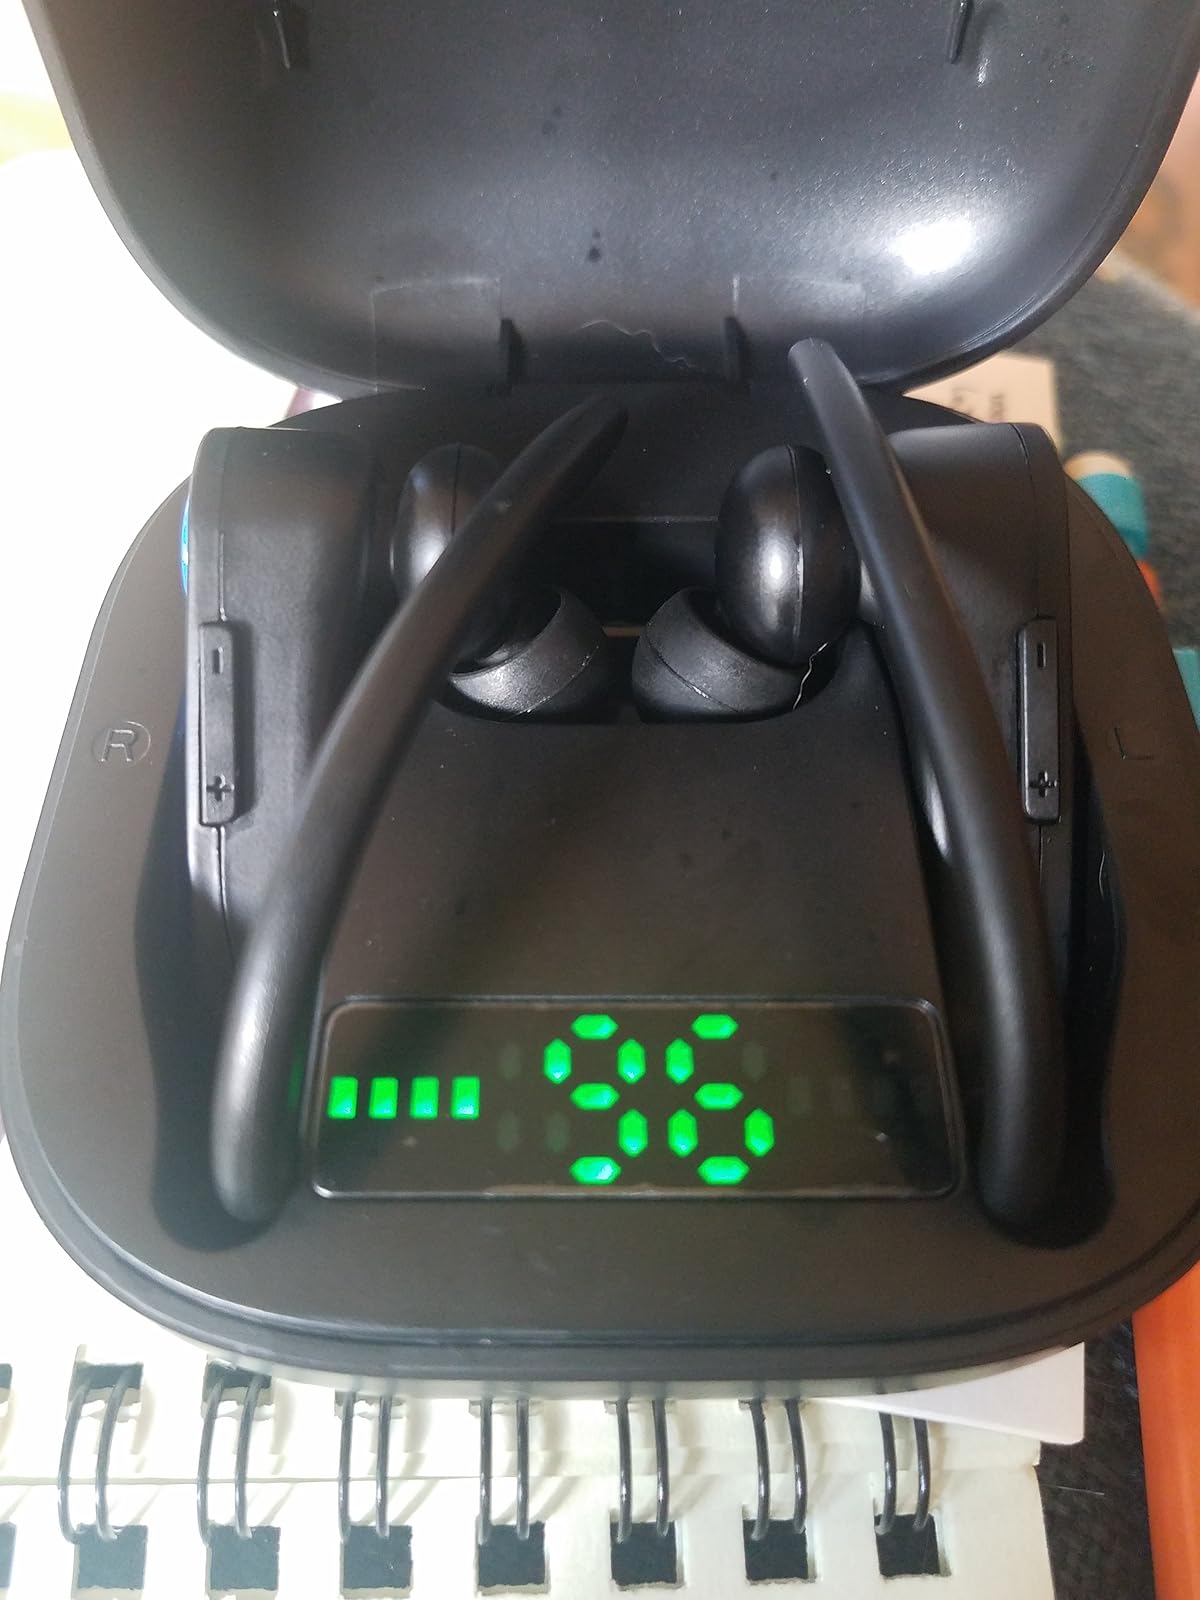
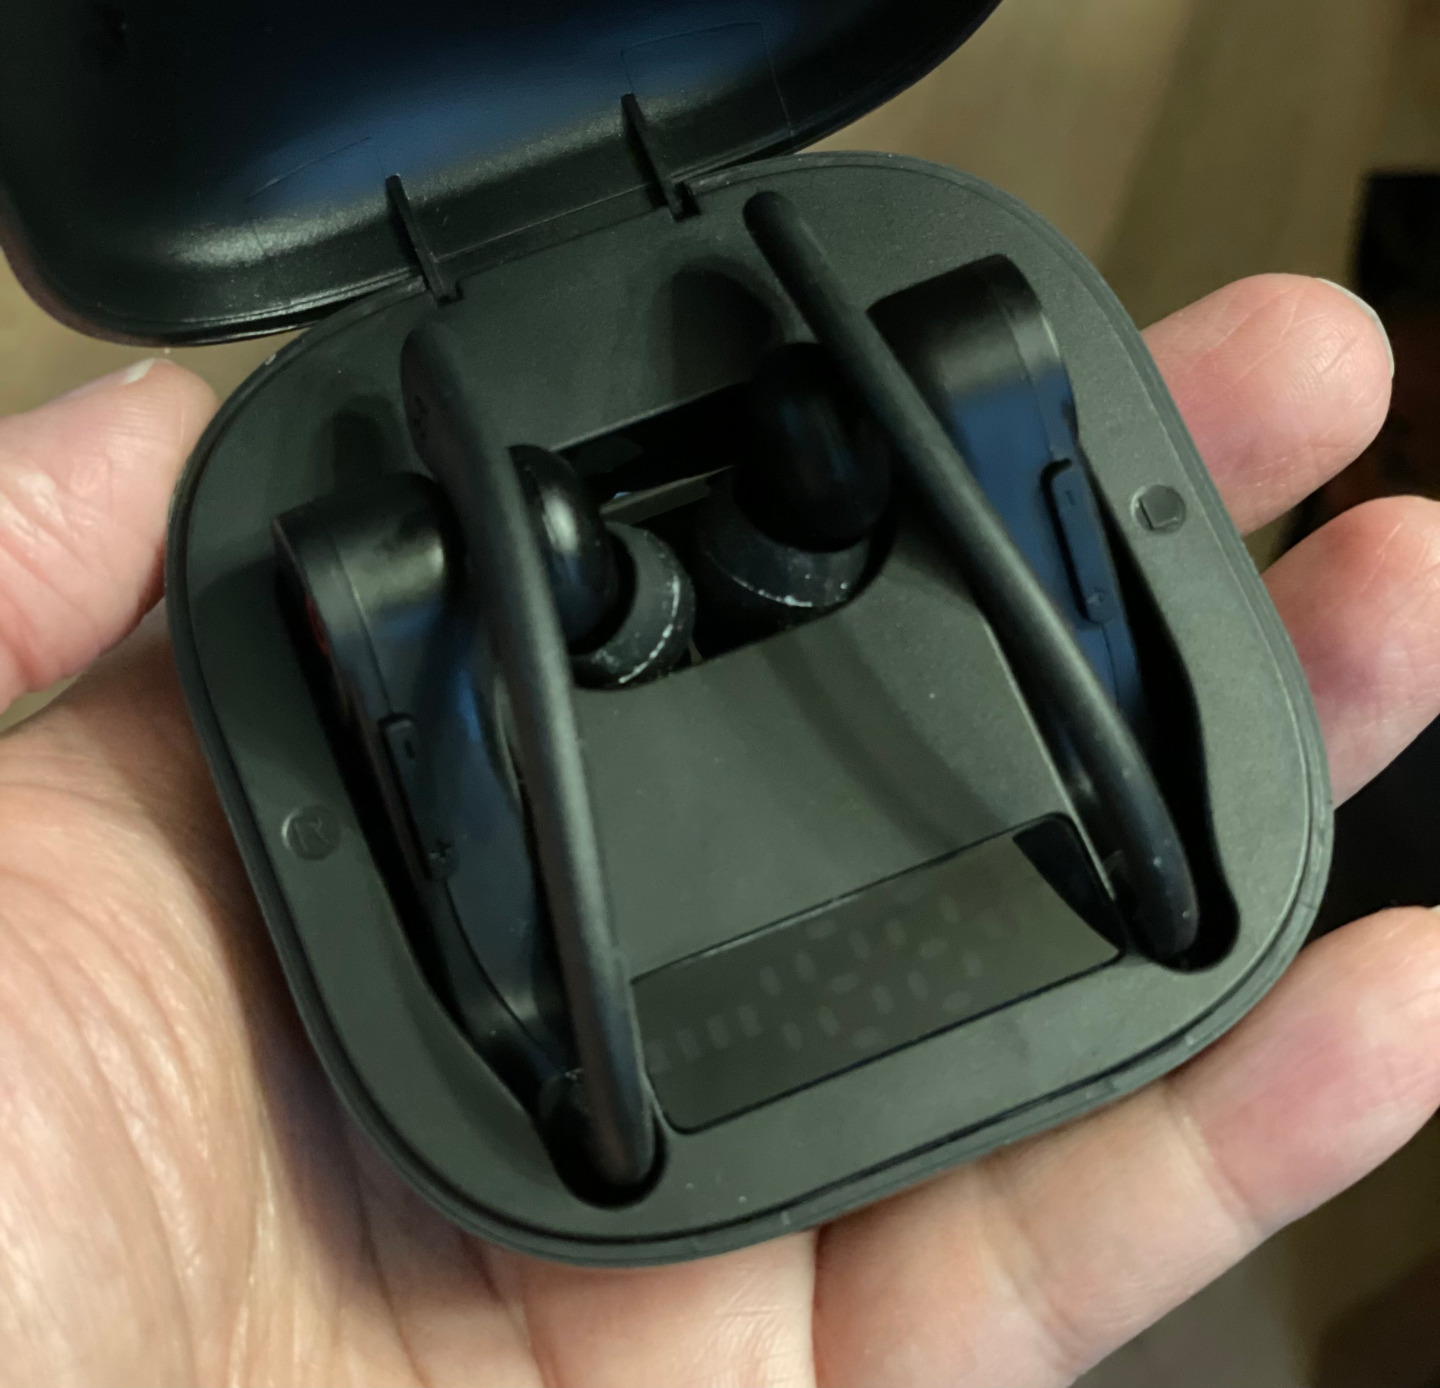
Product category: earbuds
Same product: no